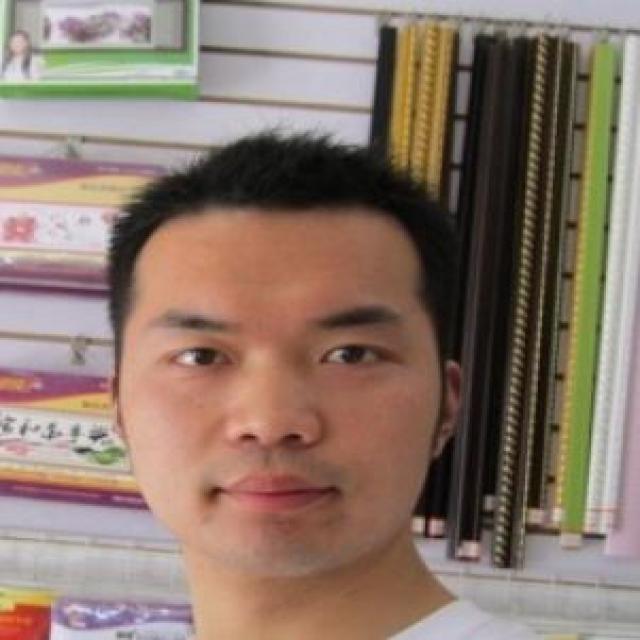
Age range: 21-44